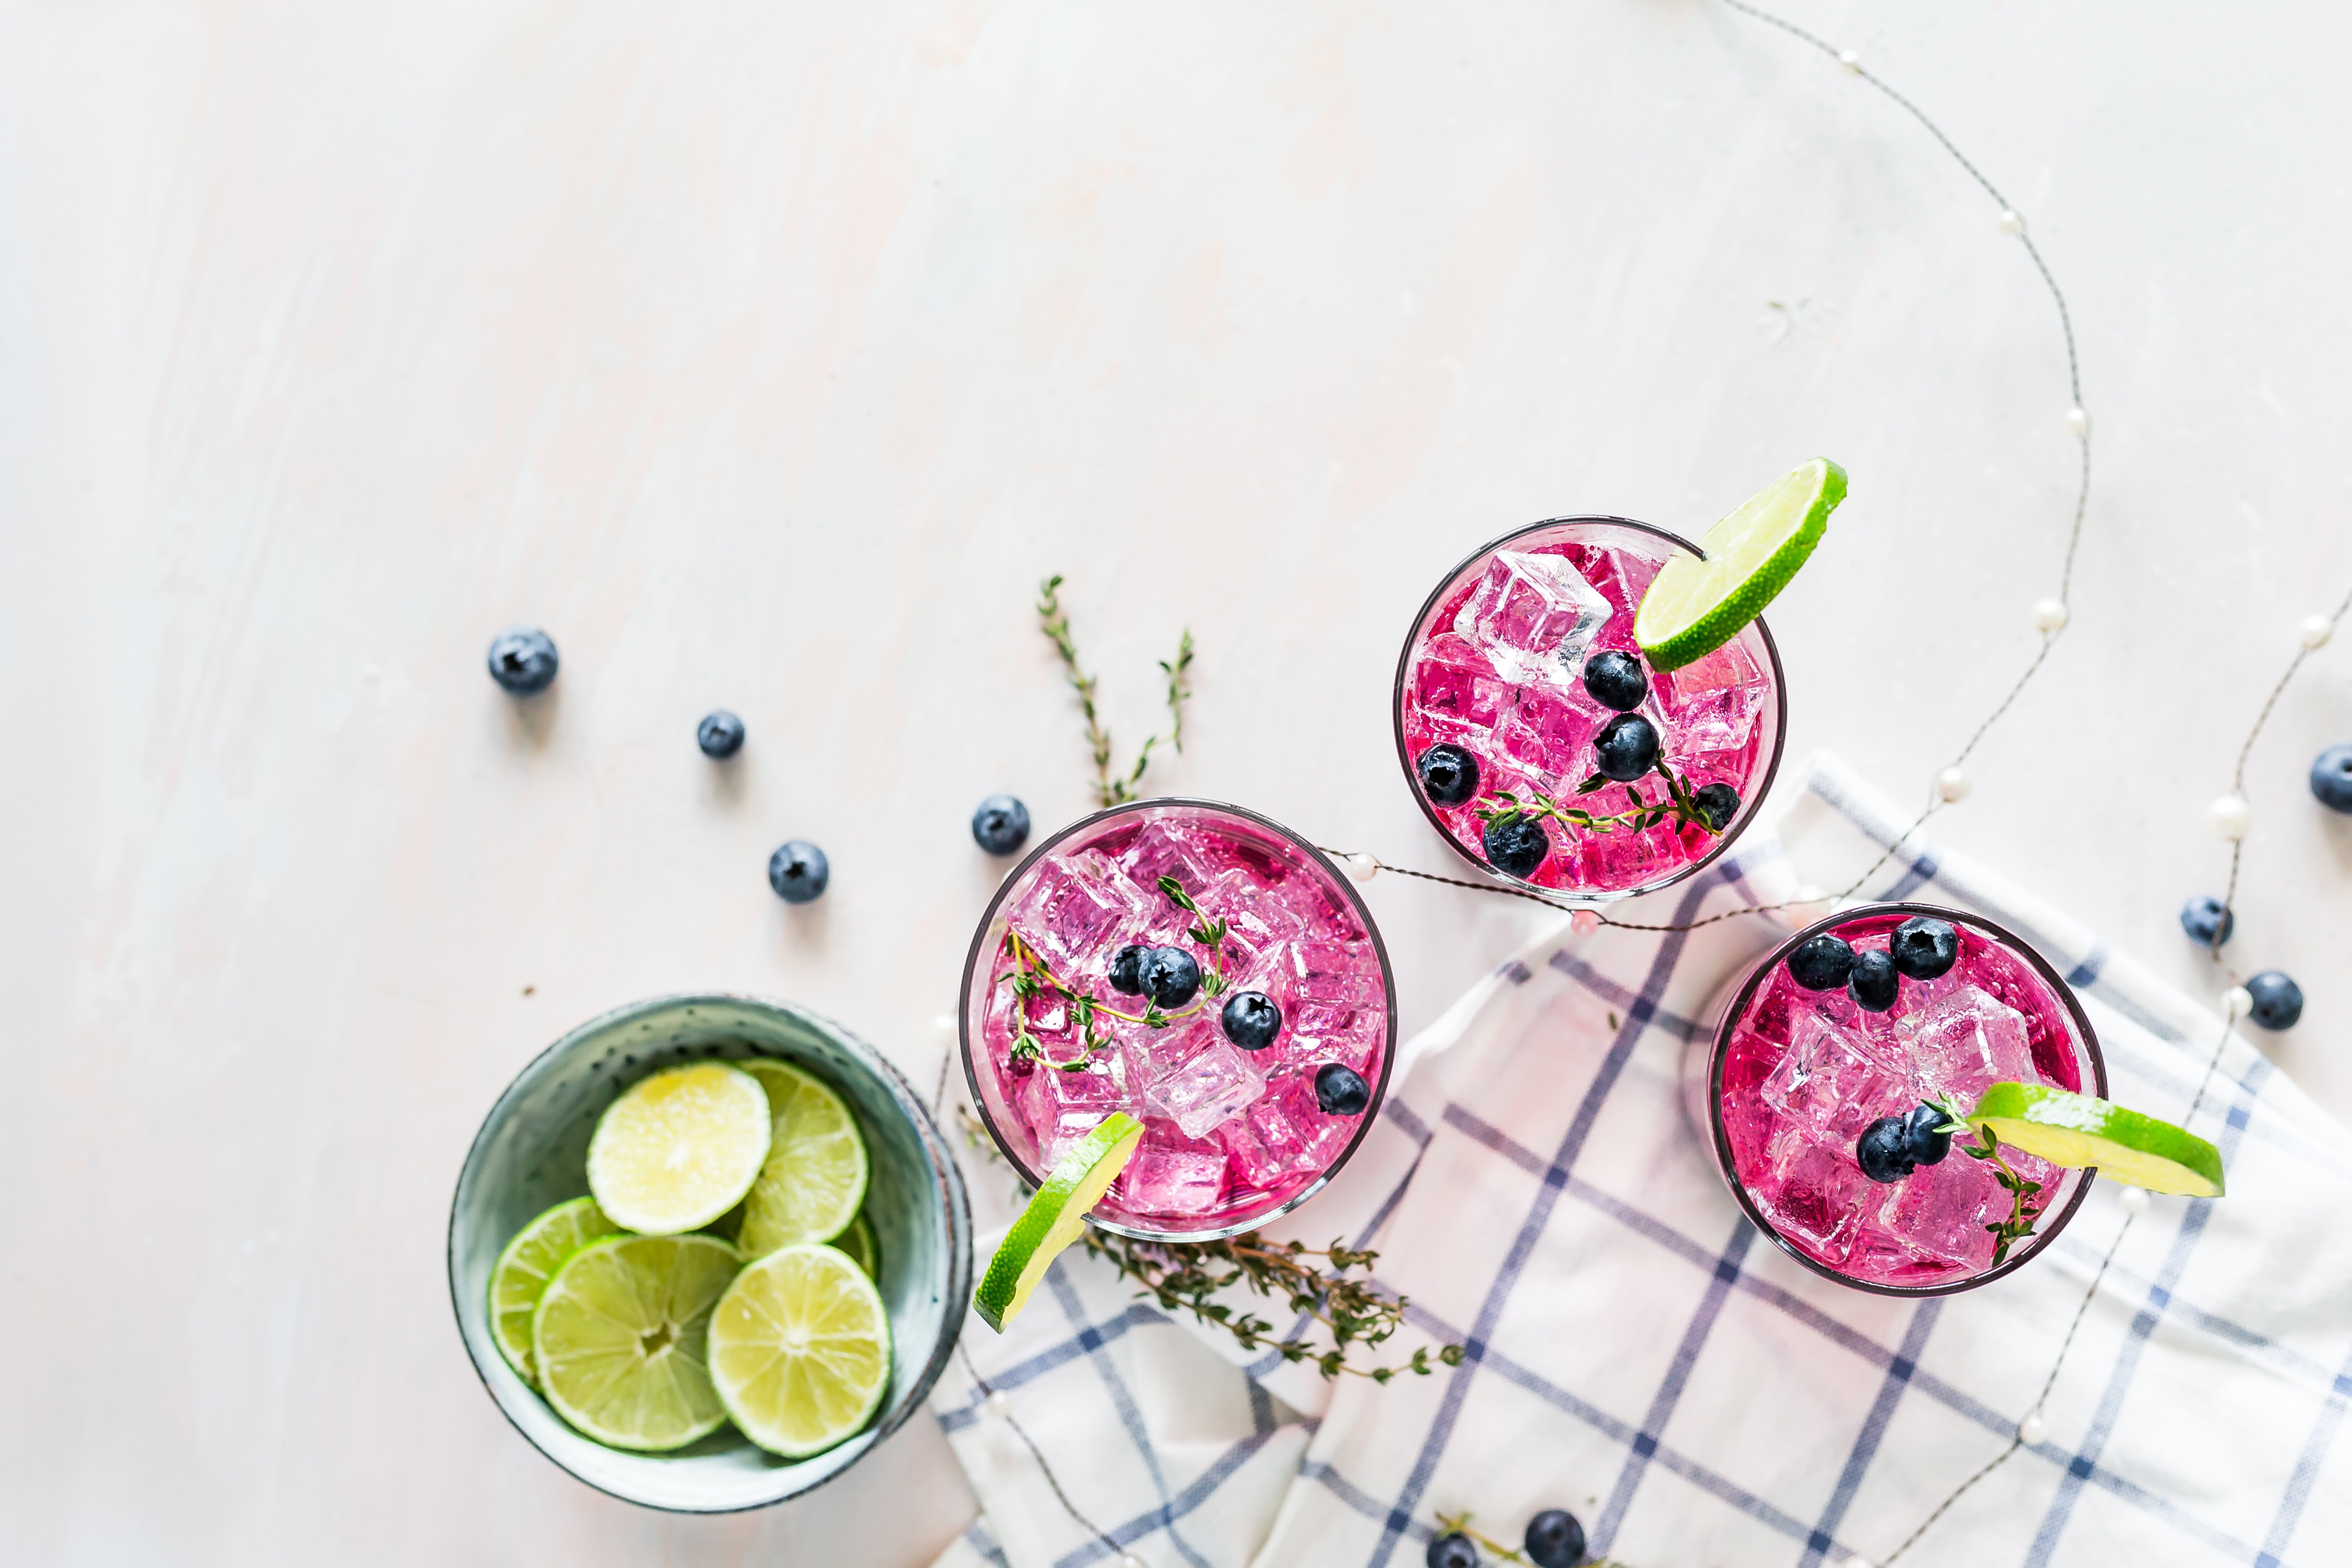
food, fruit, lime, smoothie, pink, lemonade, superfood, drink, blackberry, plant, pitaya, still life photography, produce, berry, ingredient, radish, fizz, pomegranate